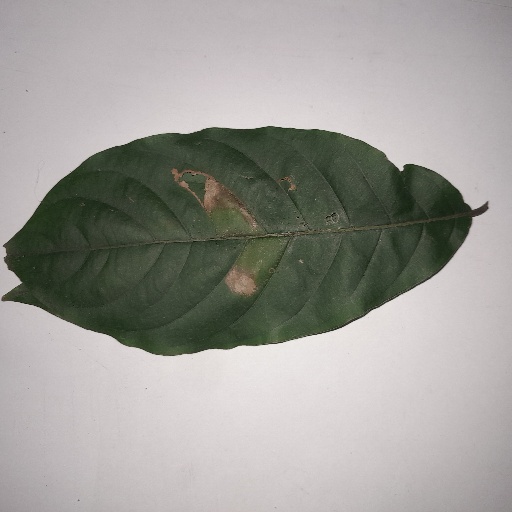
Species: HariTaki
Leaf condition: Bacterial Spot